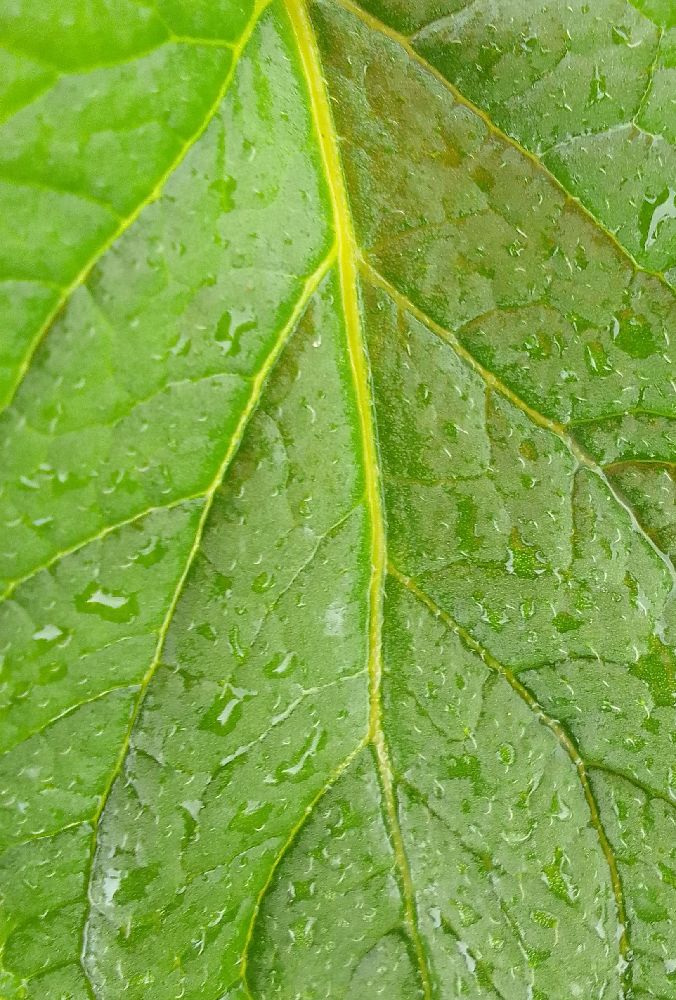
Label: Healthy